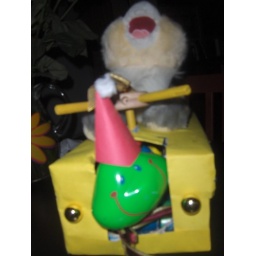
Hare and turtle in yellow corvette